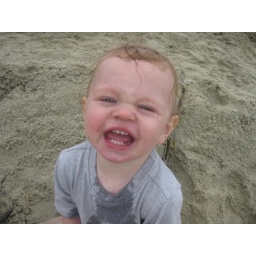
a couple of face plants in the sand while running away from your old man will make a big mess..